Hyperthymic temperament

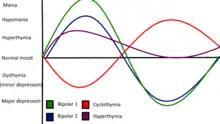
Graph showing hyperthymia in comparison to bipolar spectrum disorders

Hyperthymic temperament, or hyperthymia, from Ancient Greek "ὑπέρ" ("over", meaning here "excessive") + "θυμός" ("spirited"), is a proposed personality type characterized by an exceptionally, or in some cases, abnormally positive or irritated mood and disposition. It is generally defined by increased energy, vividness and enthusiasm for life activities, as opposed to dysthymia. Hyperthymia is similar to but more stable than hypomania.